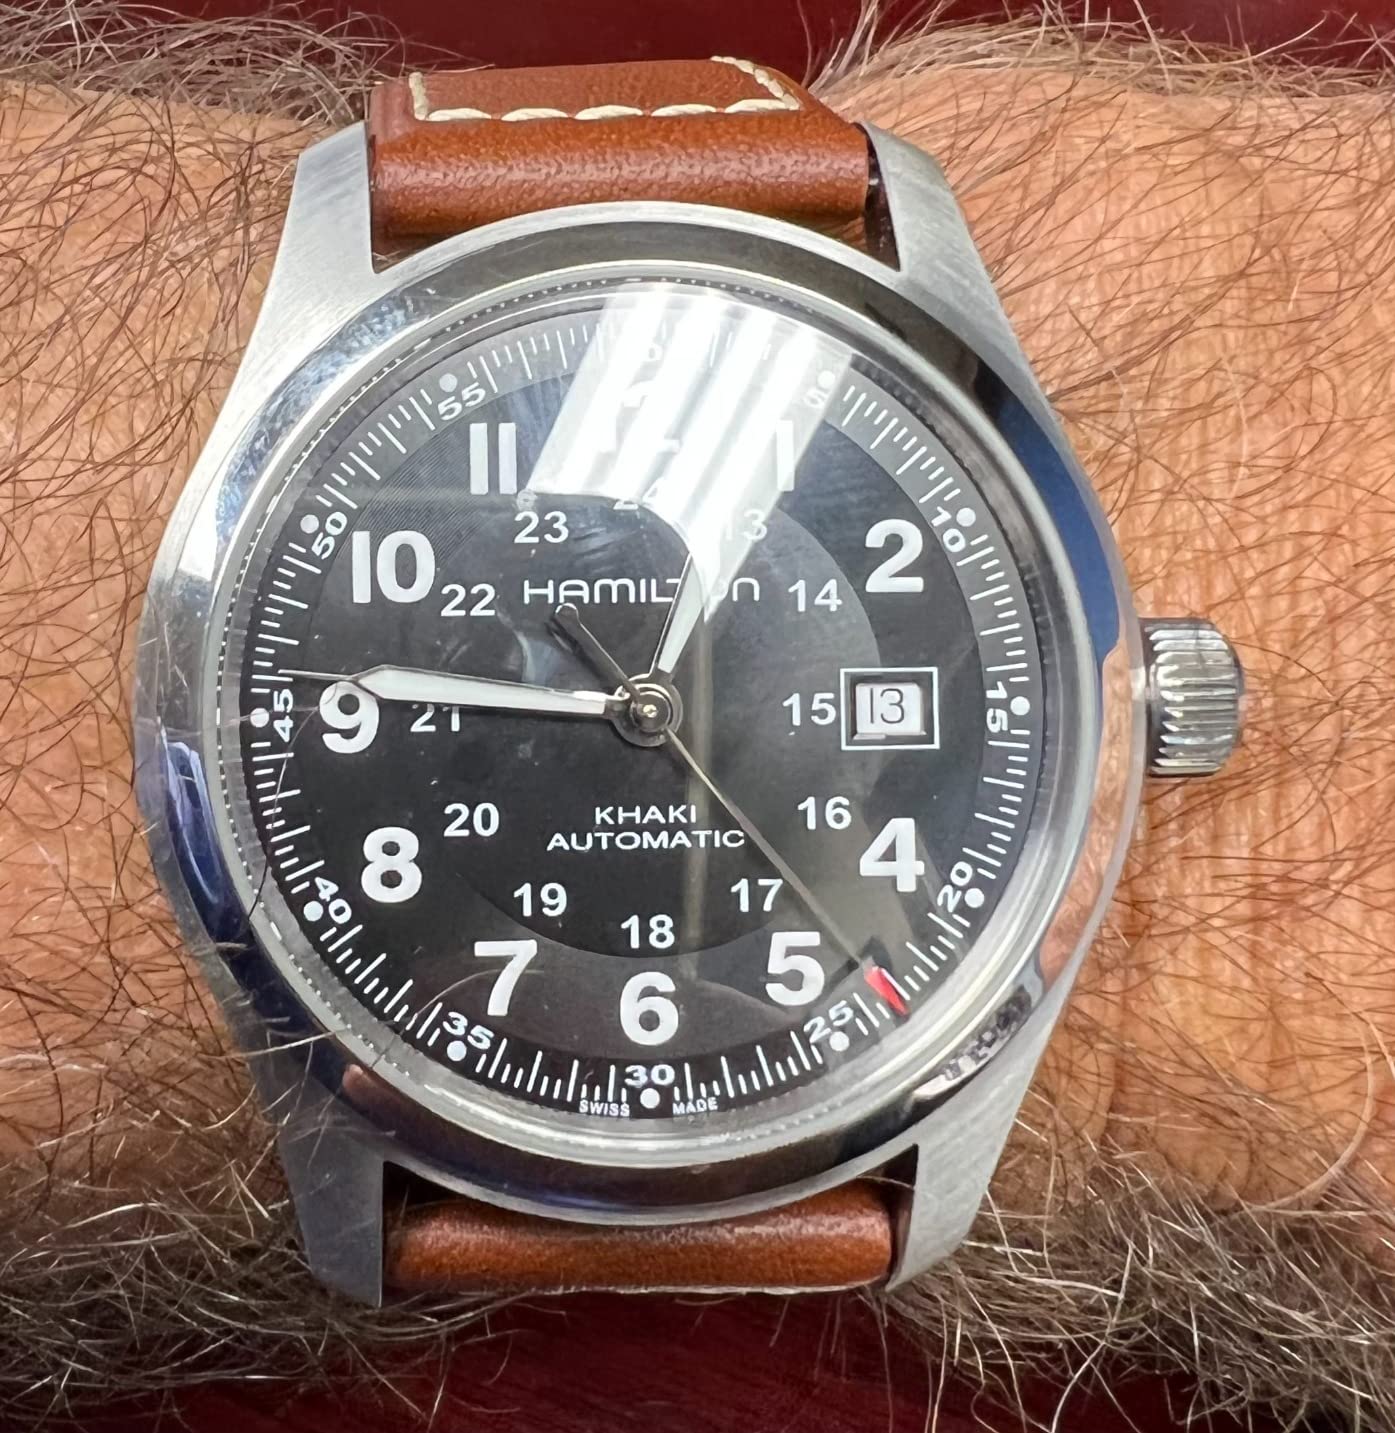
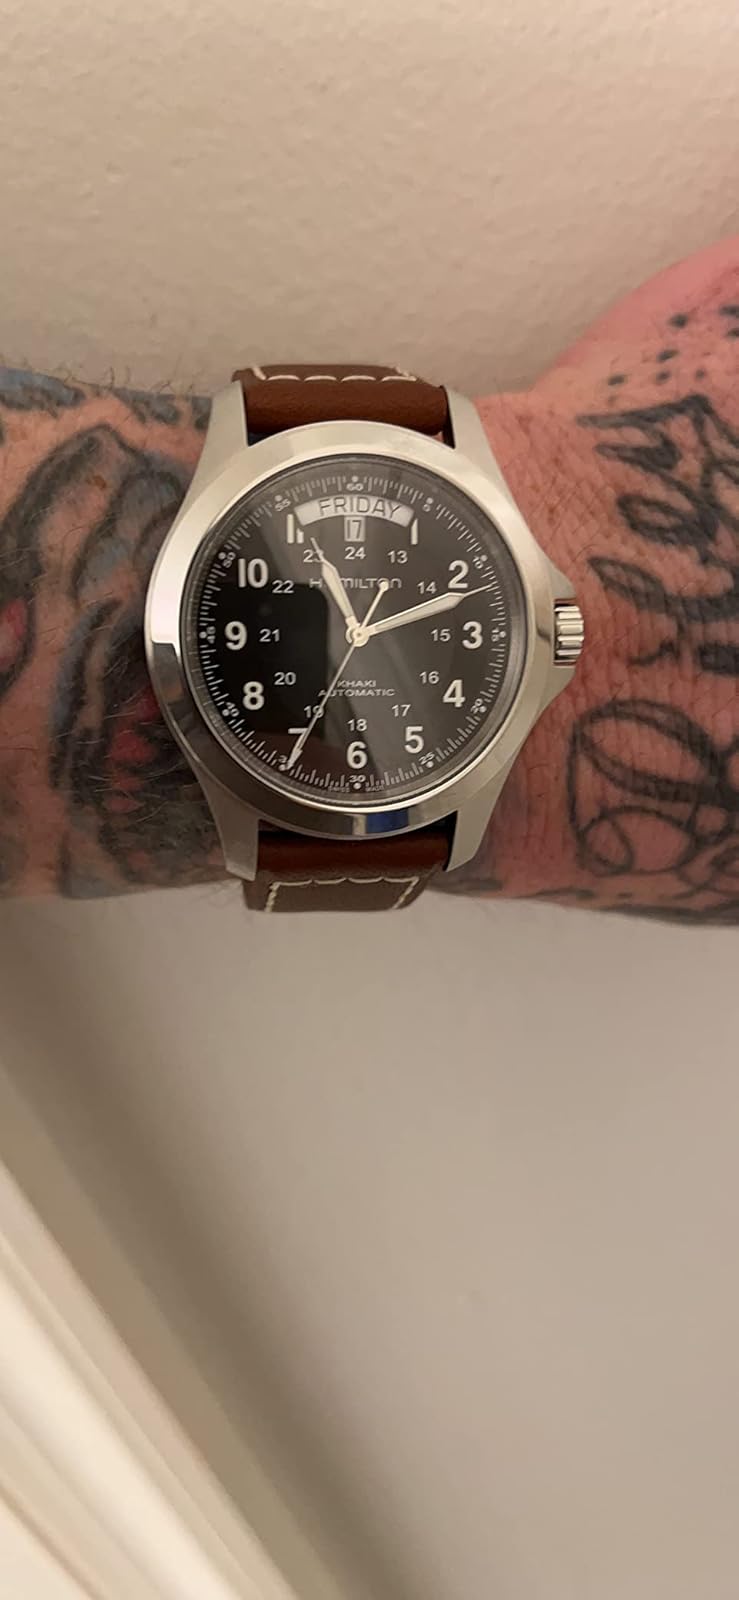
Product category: accessories_watch
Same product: no